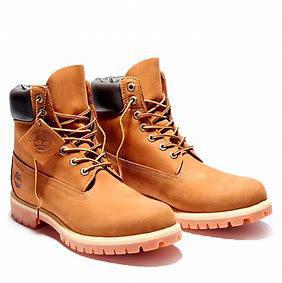
Brand: Timberland
Model: 6 Inch